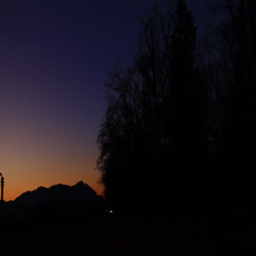
big chimney and silhouettes of a city at the end of a cold winter day